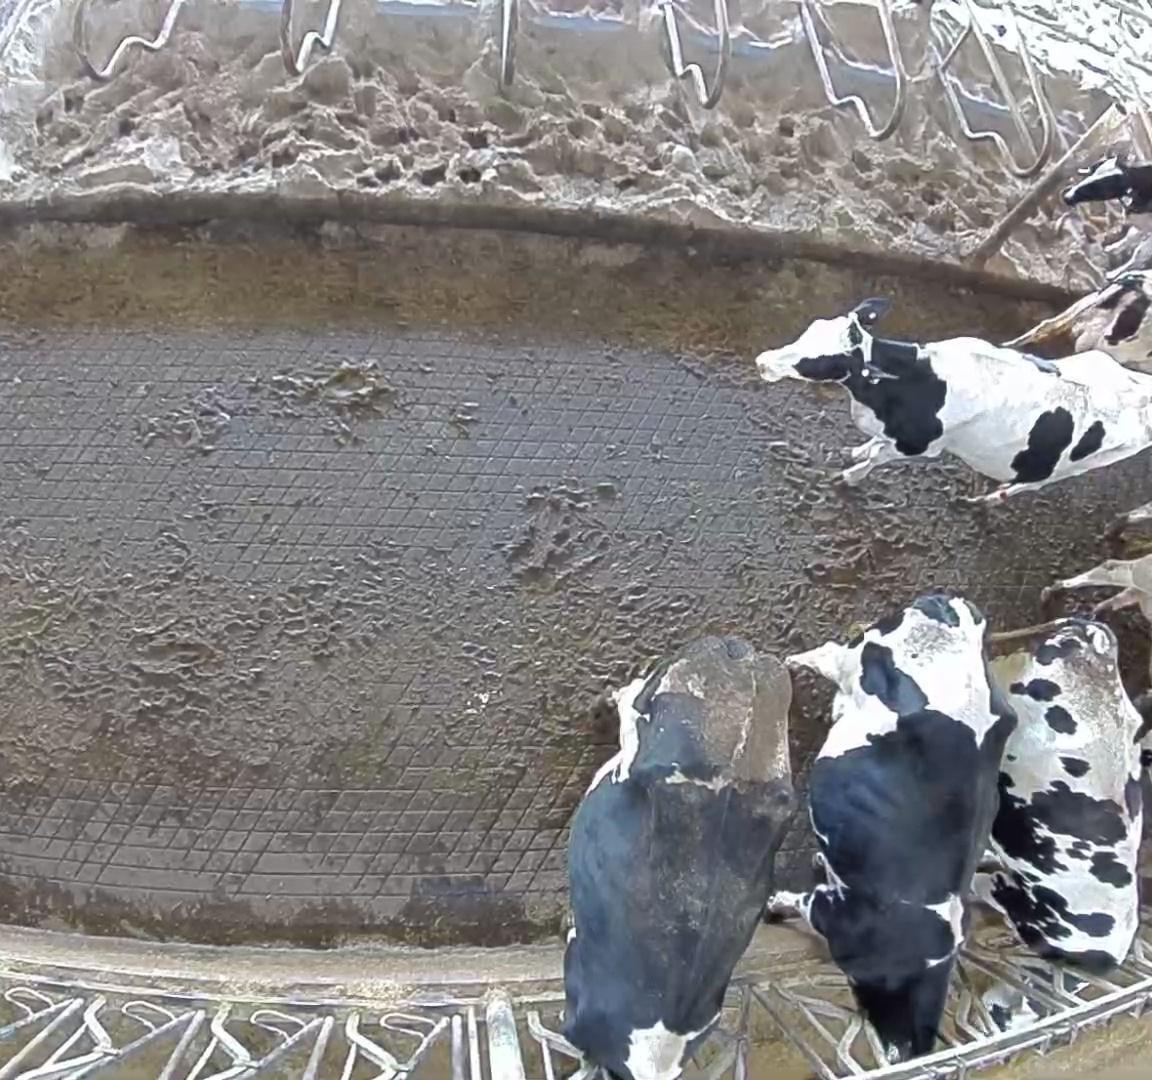
Number of cows: 8